Mir Hazar Khan Khoso

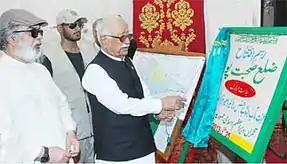
Inauguration of the Sohbatpur District in May 2013 by Mir Hazar Khan Khoso.

As a caretaker, Khoso held little power and was only tasked by the Election Commission to hold elections within a few months. As the caretaker prime minister he did make administrative adjustments including the inauguration of the Sohbatpur District, a small district in Balochistan. He served his tenure as a caretaker and ensured elections were held in June of 2013.